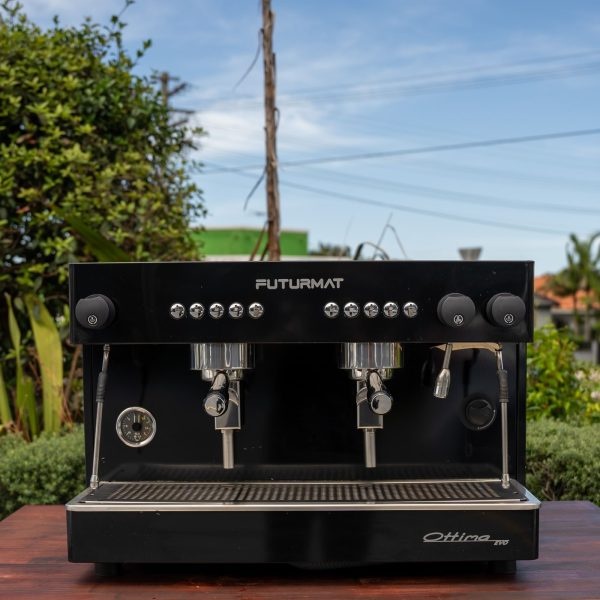
Pre Loved Ex Demo / Display Ottima Evo Commercial Coffee Machine
Ex Demo 2 group tall cup futurmat ottima 2.0 Evo 15 amp with built in pump , quarter turn steam taps and barista lights , excellent condition
Brand: Australia - Di Pacci
Category: Business & Industrial > Food Service